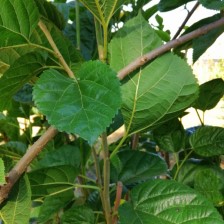
Variety: BlackAustralia